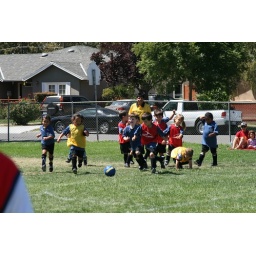
The little girl in yellow was almost always on the ball.